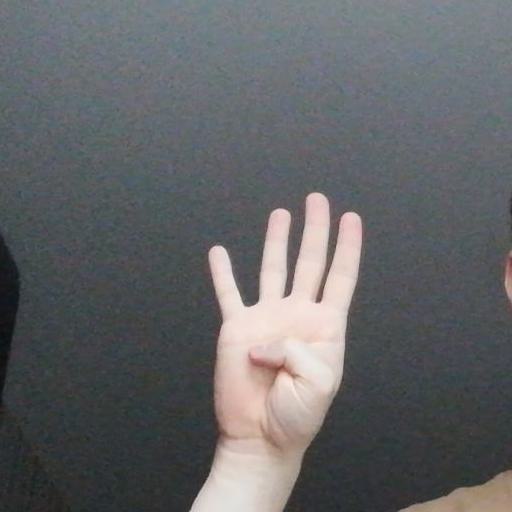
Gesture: four